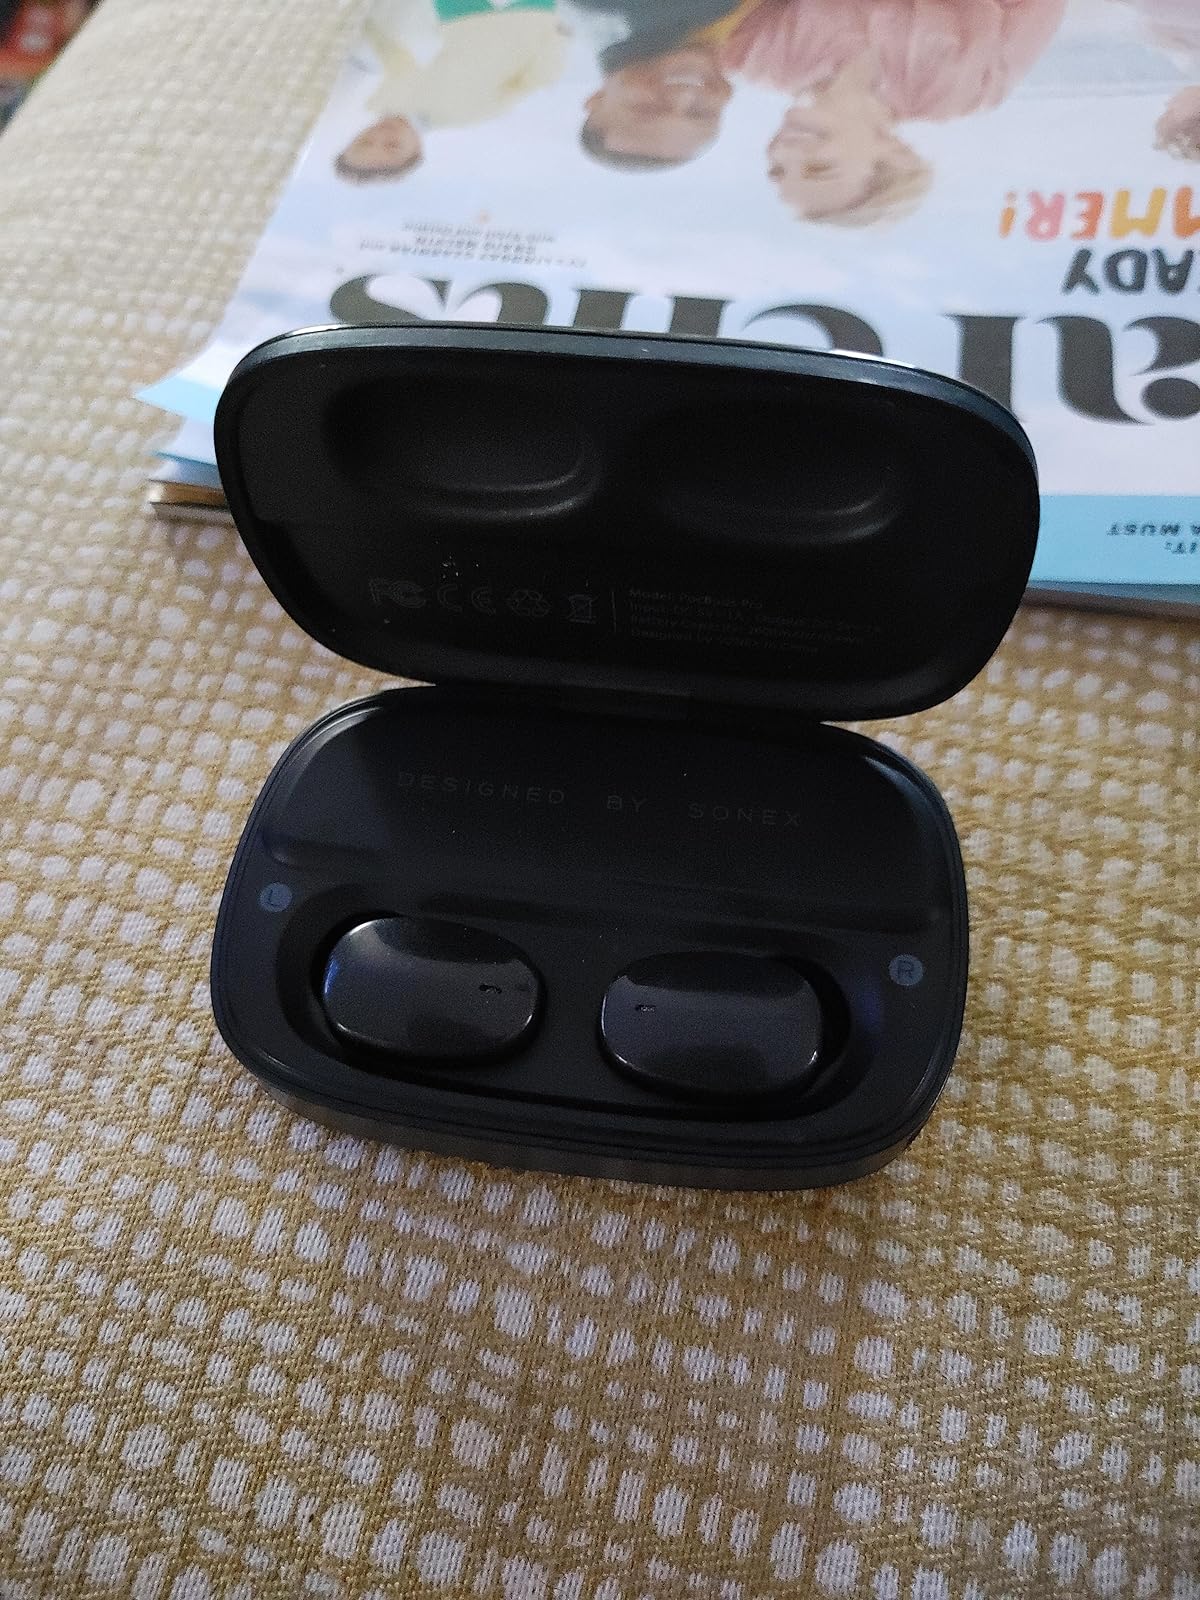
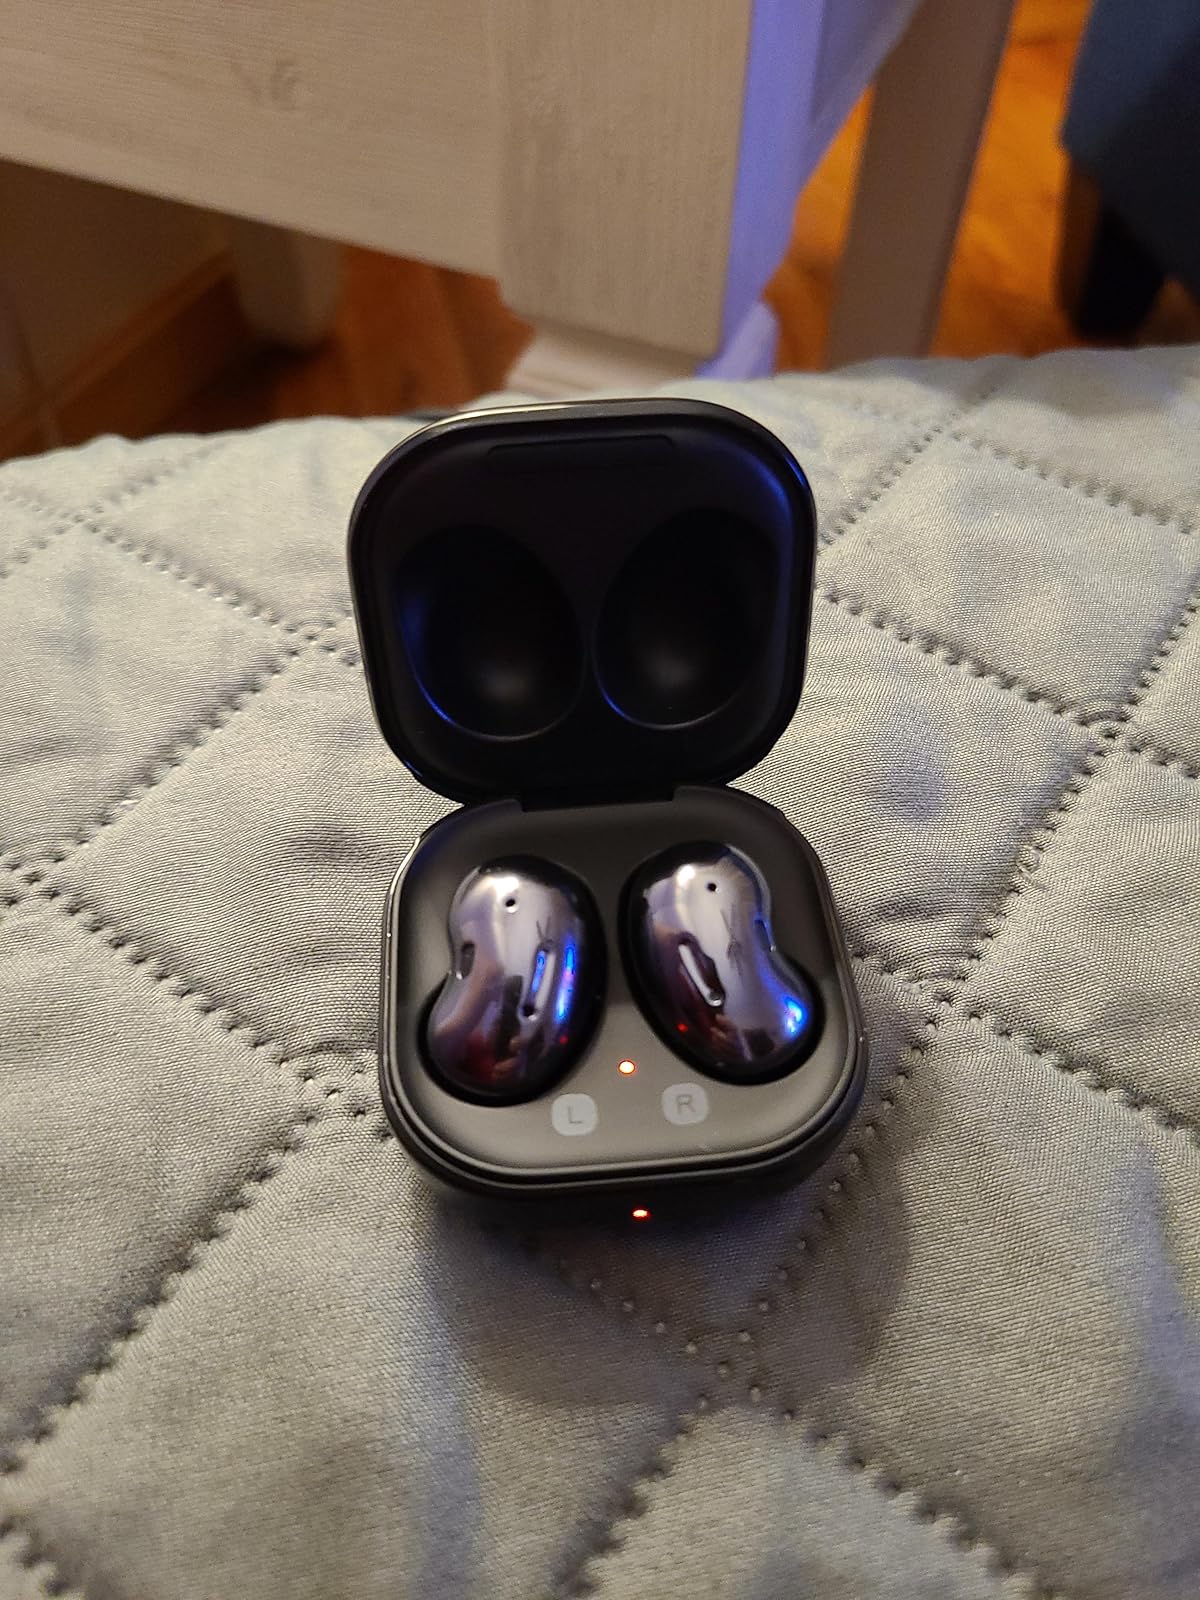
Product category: earbuds
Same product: no